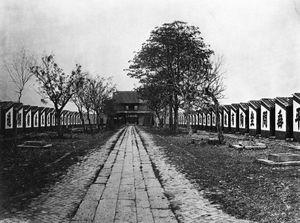
En Chine impériale, l'examen impérial était un examen pour déterminer qui de la population pouvait faire partie de la bureaucratie de l'État. Ce système a existé continûment pendant 1 300 ans, depuis sa création en 605 jusqu'à son abolition vers la fin de la dynastie Qing, en 1905.